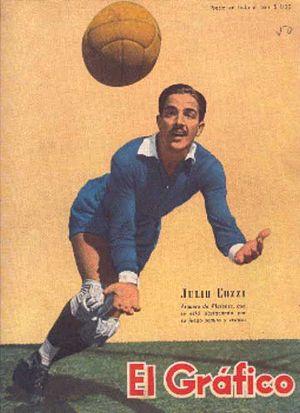
Julio Cozzi, né le 14 juillet 1922 à Buenos Aires et mort le 25 septembre 2011 à Buenos Aires, est un footballeur international argentin.